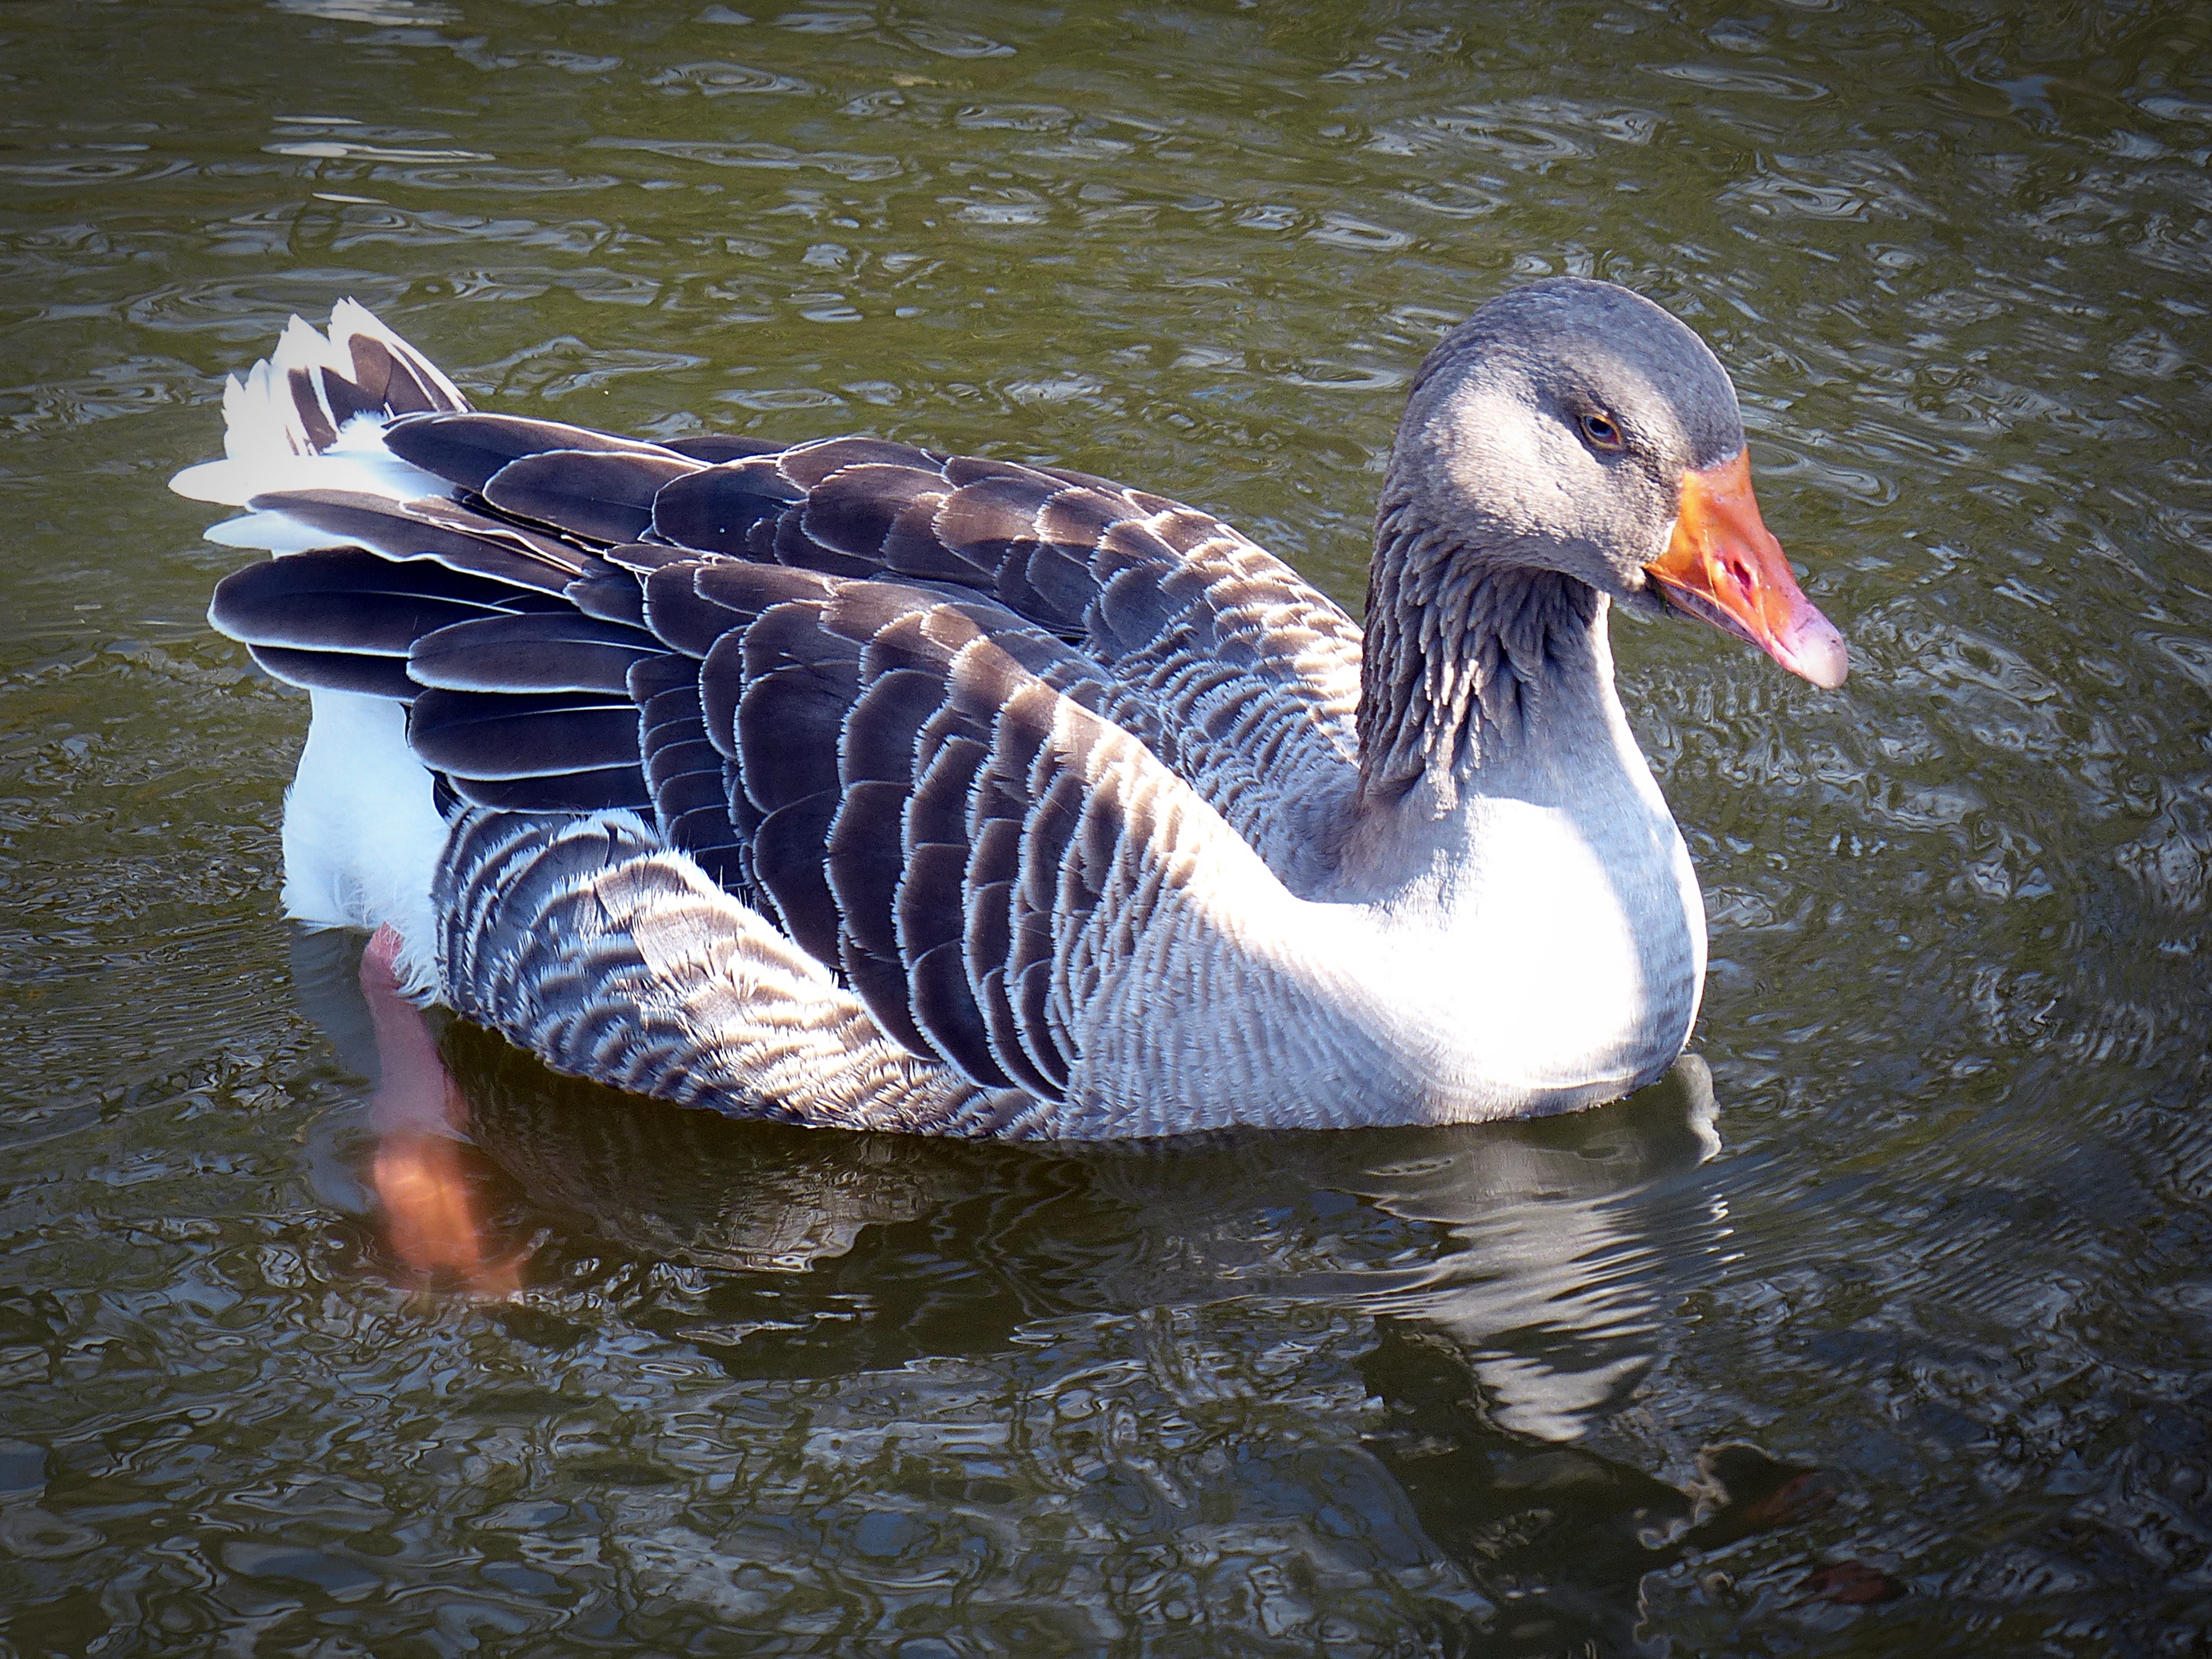
water, bird, wing, animal, wildlife, beak, feather, fauna, duck, goose, vertebrate, waterfowl, water bird, canard, toulouse goose, ducks geese and swans, seaduck